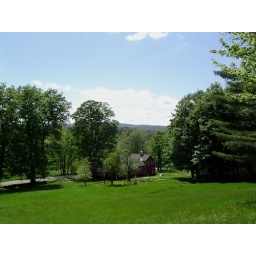
Our house from the hill in June